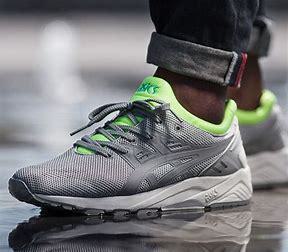
Brand: Asics
Model: Gel Kayano EVO